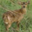
Label: deer